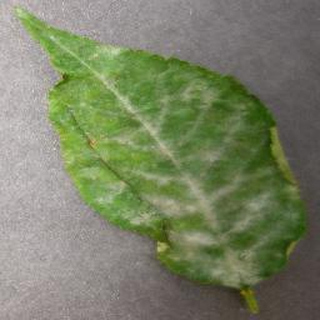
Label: cherry_powdery_mildew